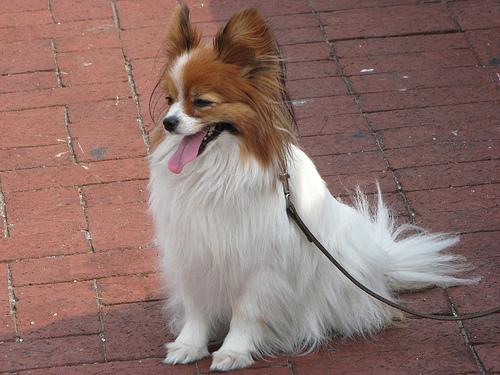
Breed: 806-n000129-papillon